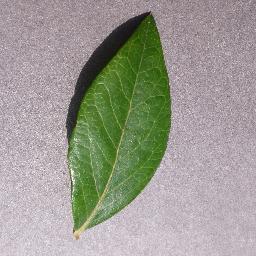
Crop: blueberry
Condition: healthy